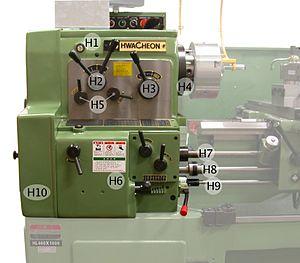
Le tour parallèle a un axe généralement horizontal ; pour les pièces de très grandes dimensions, il existe des tours à axe vertical. Le tour fait tourner une pièce afin d'obtenir une pièce finie cylindrique. Sinon, il est possible de dresser une pièce pour atteindre un meilleur degré de précision ou un meilleur fini.